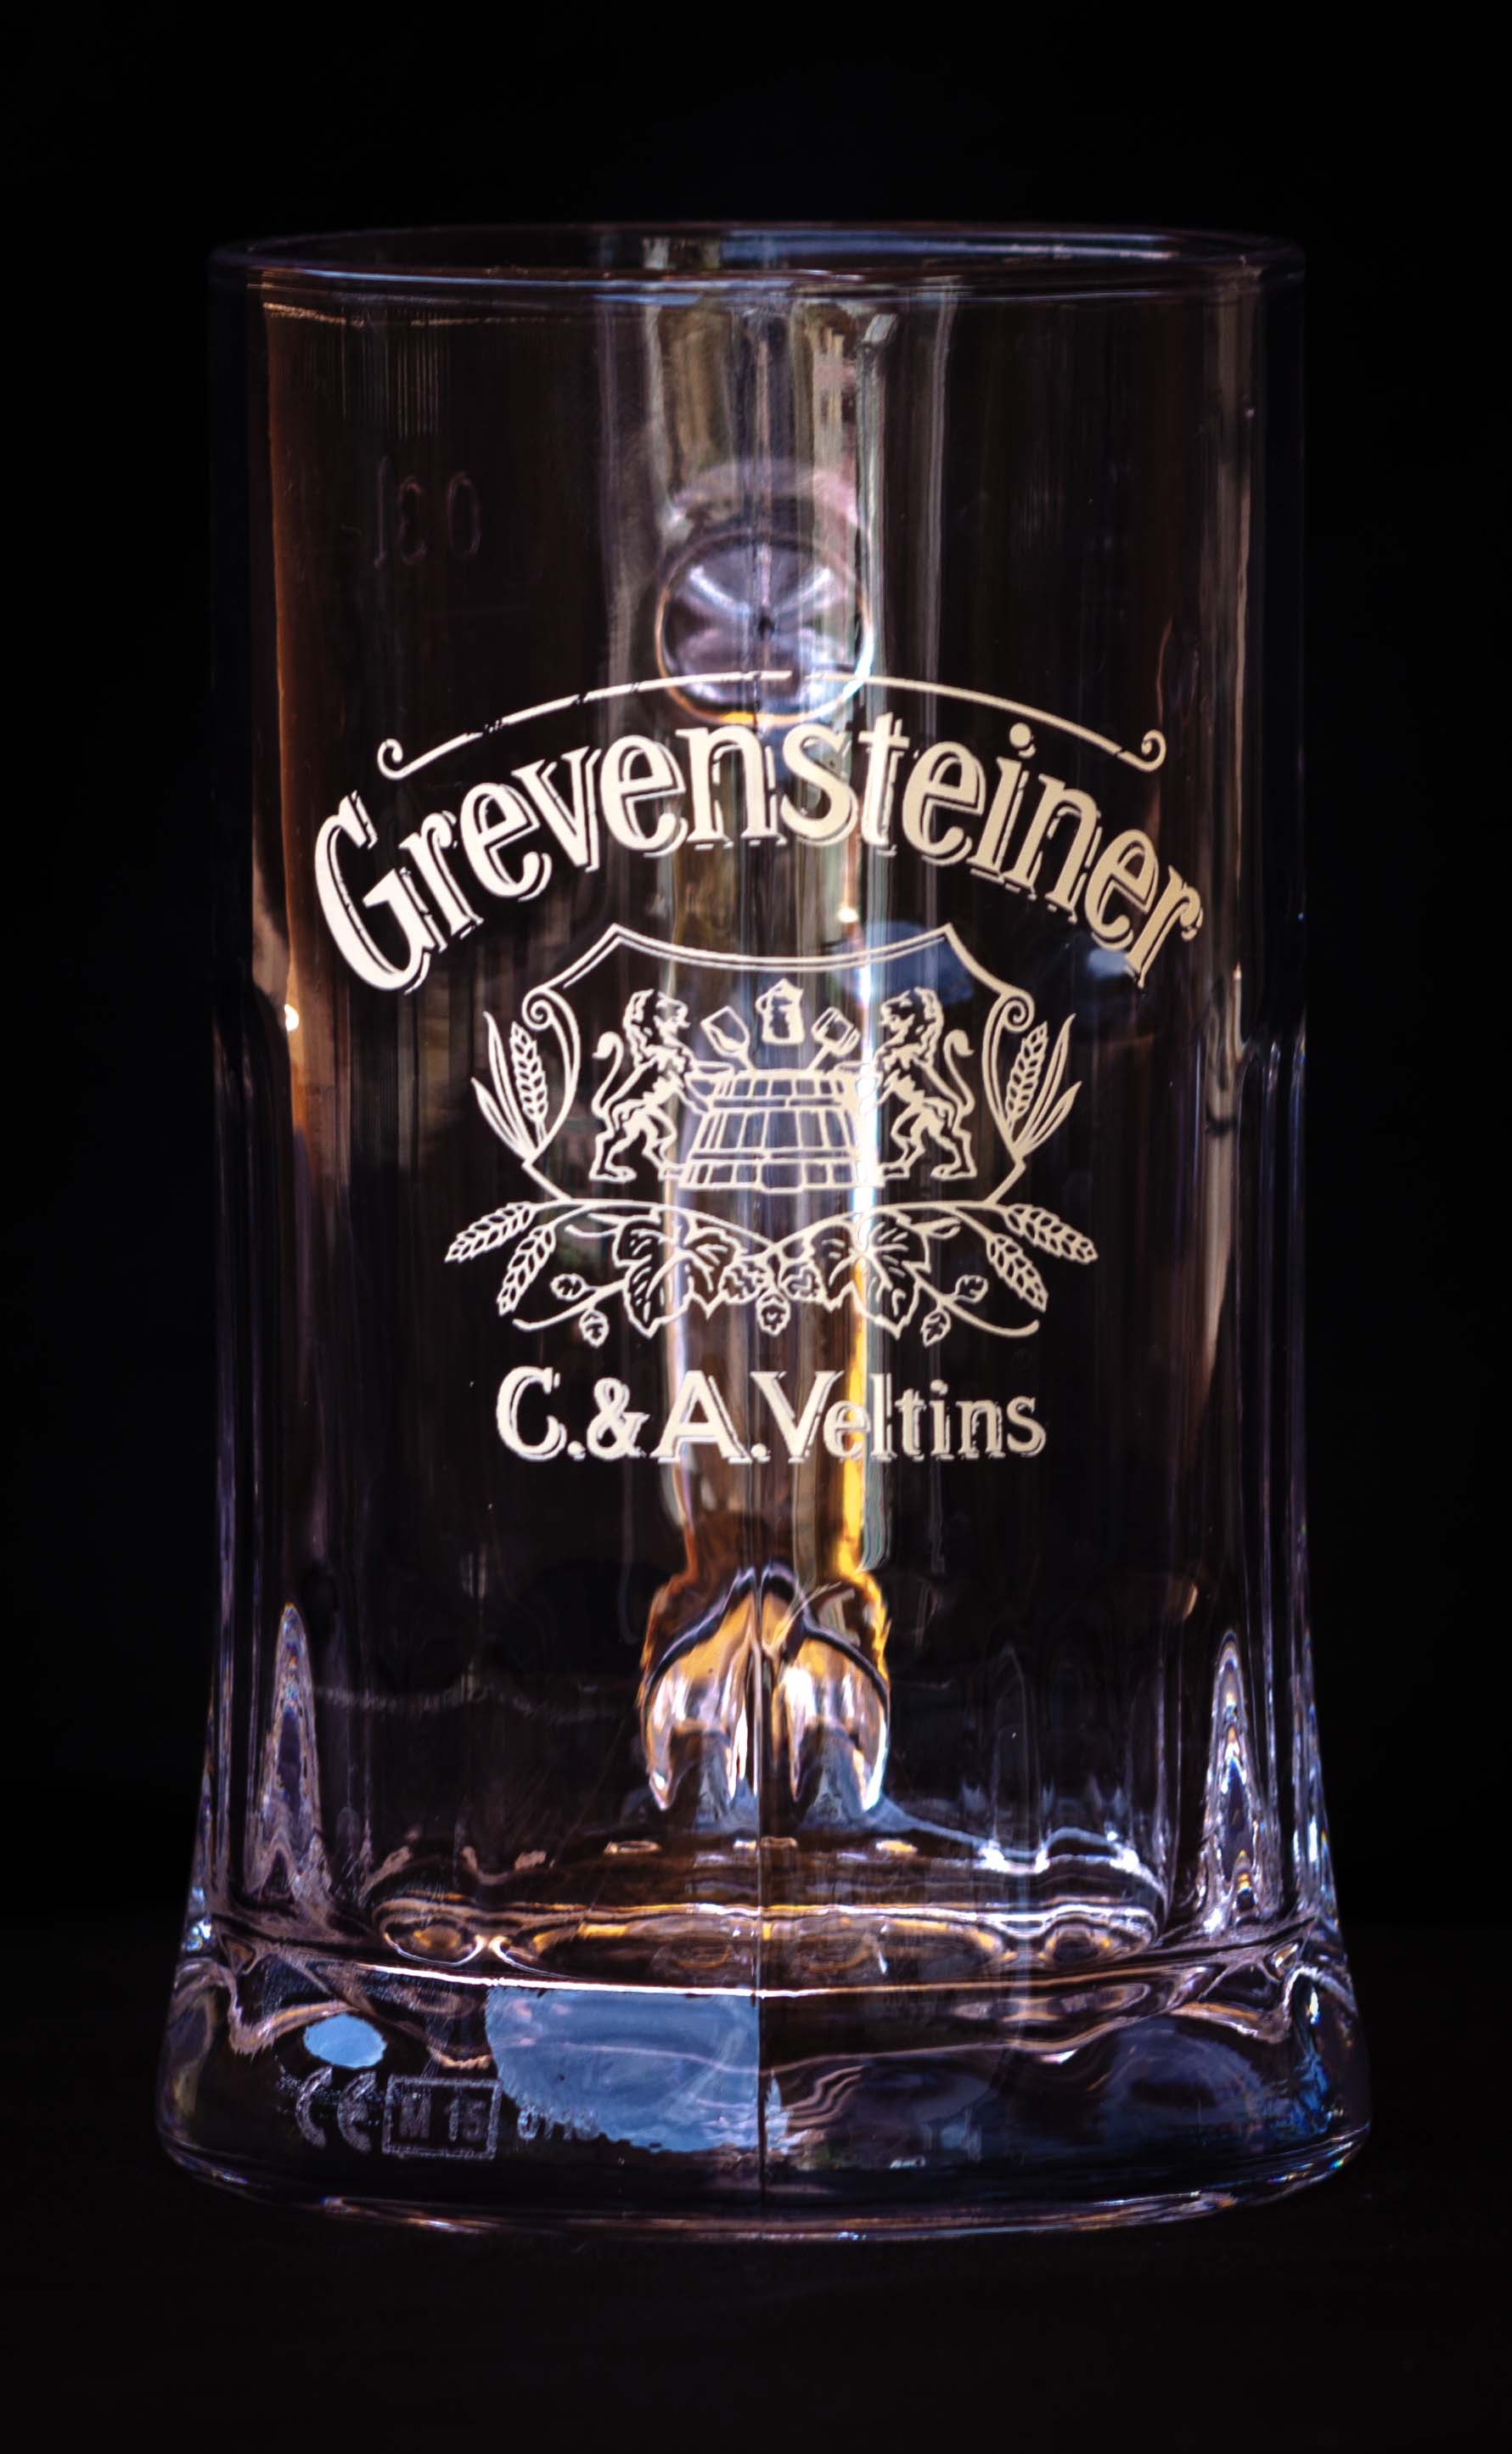
glass, jar, cup, drink, bottle, lighting, beer, alcohol, glass bottle, wine glass, whisky, crystal, liqueur, stemware, distilled beverage, drinkware